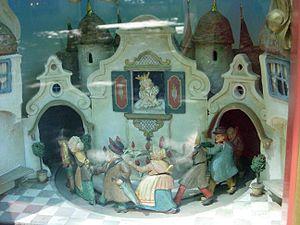
L'Oie d'Or sur la place Anton Pieck
Le parc à thèmes néerlandais Efteling a fondé sa réputation sur les contes et légendes depuis 1952.